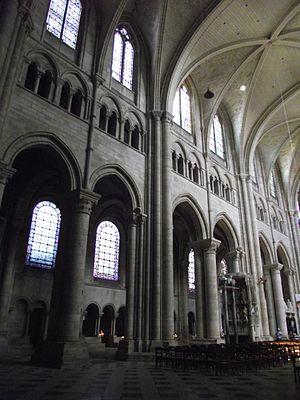
Sens, Vaisseau central de la Cathédrale Saint-Ètienne
L'architecture gothique est un style architectural d'origine française qui s'est développé à partir de la seconde partie du Moyen Âge en Europe occidentale. Elle apparaît en Île-de-France et en Haute-Picardie au XIIᵉ siècle. Elle se diffuse rapidement au nord puis au sud de la Loire et en Europe jusqu'au milieu du XVIᵉ siècle et même jusqu'au XVIIᵉ siècle dans certains pays. L'esthétique gothique et ses techniques se perpétuent dans l'architecture française au-delà du XVIᵉ siècle, en pleine période classique, dans certains détails et modes de constructions. Enfin, un véritable renouveau apparaît avec la vague de l'historicisme du XIXᵉ siècle jusqu'au début du XXᵉ siècle. Le style a alors été qualifié de néo-gothique.